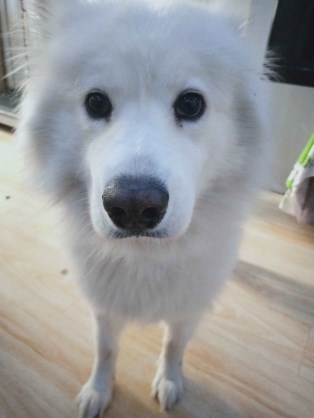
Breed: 2192-n000088-Samoyed